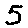
Label: 5